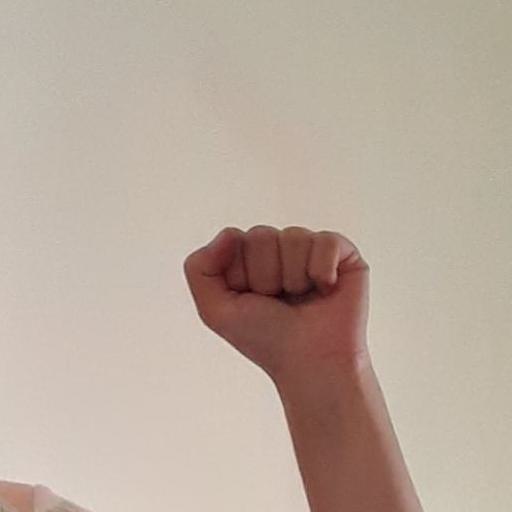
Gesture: fist